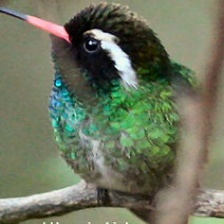
Species: WHITE EARED HUMMINGBIRD
Scientific name: BASILINNA LEUCOTIS
ImageNet parent category: hummingbird